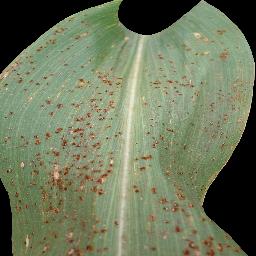
Label: Corn___Common_rust